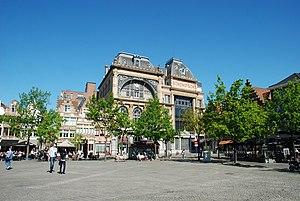
Belgique - Gand - Maison du peuple Ons Huis et Bond Moyson - Vrijdagmarkt 9-10 (éclectisme, architecte Ferdinand Dierkens, 1899-1902) This photo of immovable heritage has been taken in the Flemish Region
Le Maison du peuple Ons Huis est un édifice de style éclectique à tendance Art nouveau situé à Gand, ville de la province de Flandre-Orientale en Belgique.